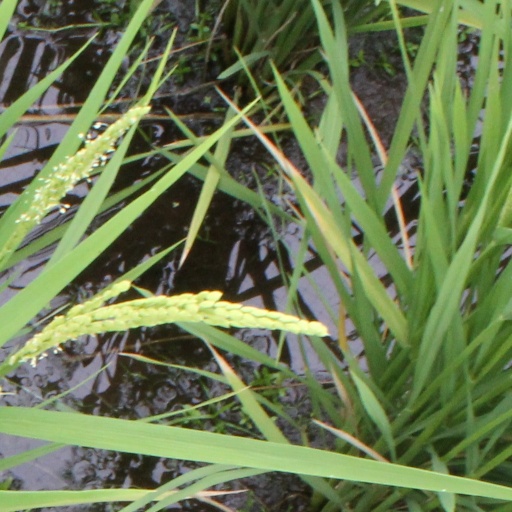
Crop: rice